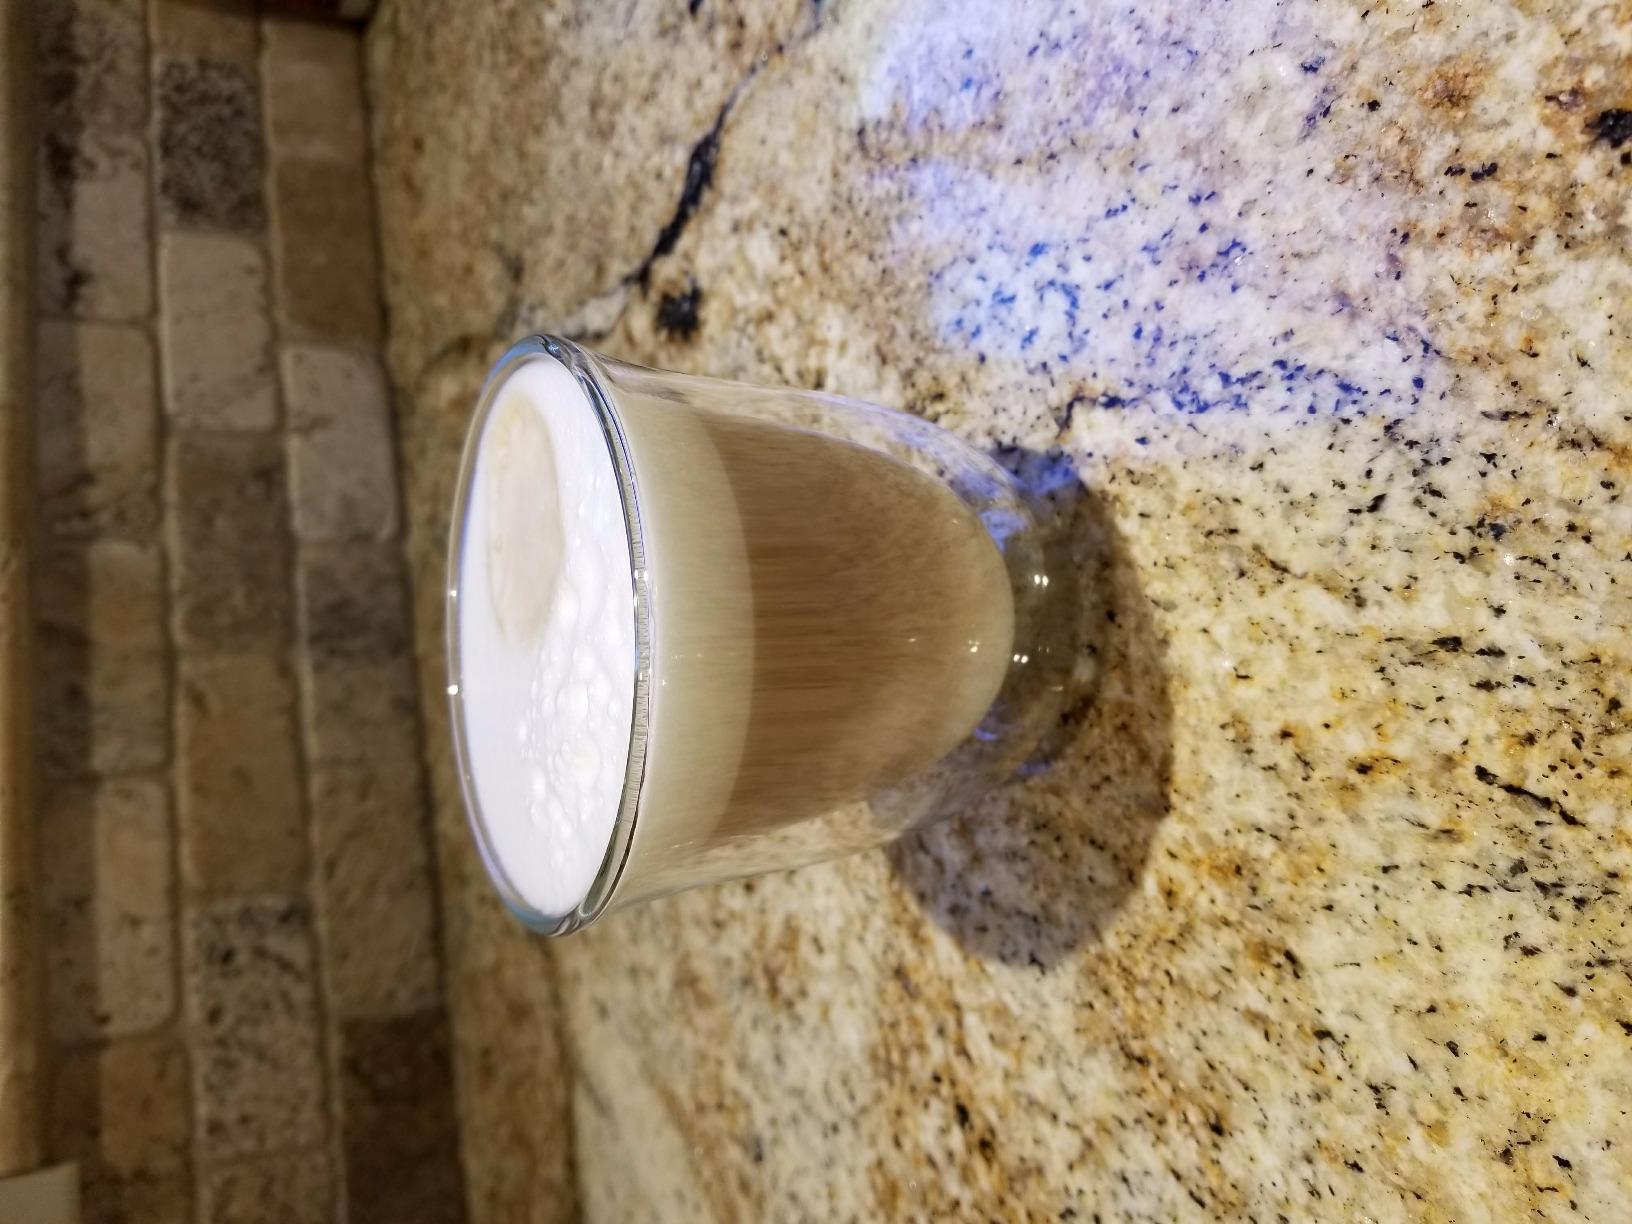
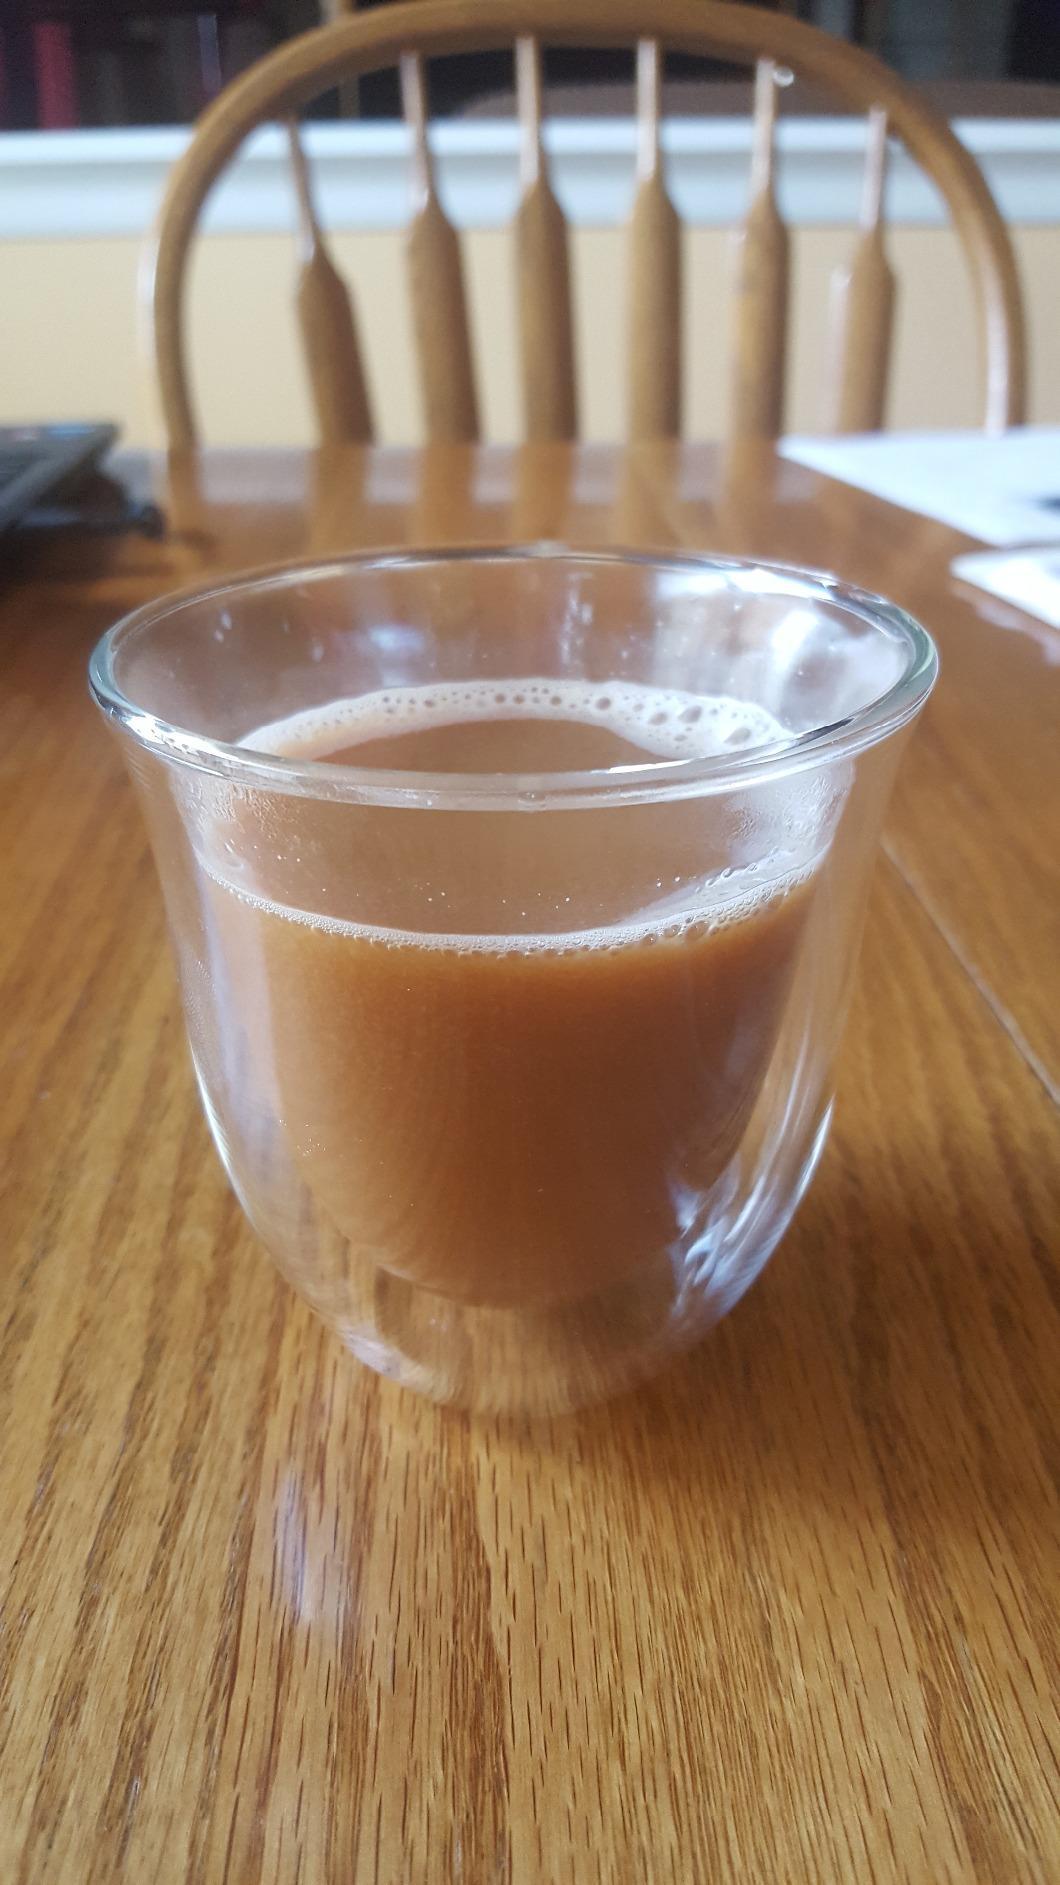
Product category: items_mug
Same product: yes